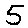
Label: 5